Roman Republic

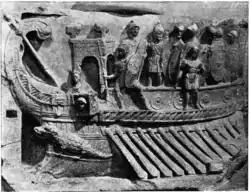
A Roman naval bireme depicted in a relief from the Temple of Fortuna Primigenia in Praeneste, ; now in the Museo Pio-Clementino in the Vatican Museums

On 1 January 49, an agent of Caesar presented an ultimatum to the senate. The ultimatum was rejected, and the senate then passed a resolution declaring that if Caesar did not lay down his arms by July of that year, he would be considered an enemy of the Republic. Meanwhile, the senators adopted Pompey as their new champion against Caesar, passing a that vested Pompey with dictatorial powers. On 10 January, Caesar with his veteran army crossed the river Rubicon, the legal boundary of Roman Italy beyond which no commander might bring his army, in violation of Roman laws, and by the spring of 49 swept down the Italian peninsula towards Rome. His rapid advance forced Pompey, the consuls and the senate to abandon Rome for Greece. Caesar entered the city unopposed. Afterwards Caesar turned his attention to the Pompeian stronghold of Hispania (modern Spain) but decided to tackle Pompey himself in Greece. Pompey initially defeated Caesar, but failed to follow up on the victory, and was decisively defeated at the Battle of Pharsalus in 48. Pompey fled again, this time to Egypt, where he was murdered.